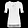
Label: T - shirt / top